Politics of the Philippines

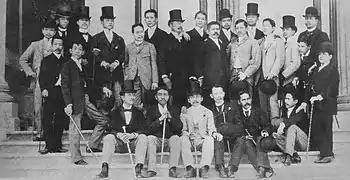
The Ilustrados in Madrid,

The Philippine military became officially involved in socioeconomic issues during the Hukbalahap Rebellion. Its involvement was expanded further by Ferdinand Marcos, who actively used the military for civil work. While the 1935 constitution designated the president the Commander in Chief, the 1973 constitution was the first to explicitly include the principle of civilian control of the military. Despite this change, during martial law under Marcos, military leaders took over aspects of local government and became directly involved in the economy, and the military itself expanded threefold. During this period, the communist and Islamist rebellions in the Philippines led to further involvement by the military in politics. Internal opposition to Marcos developed as corruption became more apparent, and following the 1986 elections an apparently failed coup by a military faction sparked what became the People Power Revolution The military's perceived role in this overthrowing of President Marcos created a precedent for direct intervention into politics.